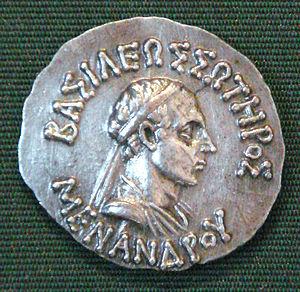
Le gréco-bouddhisme est un syncrétisme culturel entre la culture hellénistique et le bouddhisme qui s’est développé entre le IVᵉ siècle av. J.-C. et le Vᵉ siècle de notre ère dans les royaumes fondés par les généraux d’Alexandre le Grand et leurs successeurs, et dans l’Empire kouchan qui a pris leur suite. Il a évolué sur une période de près de 800 ans dans un contexte de syncrétisme entre différentes cultures, principalement iranienne, nord-indienne, hellénistique, parthe et peut-être tokharienne. Les écoles les plus développées semblent avoir été celles des sarvastivadin, des dharmaguptaka et des sautrantika.
Vers 166 ou 155-135 av. J.-C. : règne en Inde de Ménandre Iᵉʳ, roi indo-grec du Pendjab. Il aurait conduit une expédition dans la vallée du Gange, vers Pataliputra. Ménandre Iᵉʳ est célèbre par ses conversations philosophiques avec le sage bouddhiste Nagasena, consignées dans le Milindapañha. Il se serait converti au bouddhisme.
Ménandre Iᵉʳ, en sanskrit Milinda, est le plus remarquable des rois indo-grecs qui succèdent à la dynastie gréco-bactrienne en Afghanistan, au Pakistan et en Inde du Nord.